Flaubert's letters

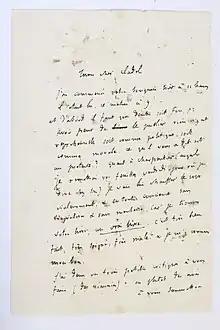
An 1877 letter from Gustave Flaubert to Léon Cladel

For many years after the first publication of the letters critical opinion was divided. Albert Thibaudet thought them "the expression of a first-rate intellect", and André Gide wrote that "For more than five years his correspondence took the place of the Bible at my bedside. It was my reservoir of energy". Frank Harris said that in his letters "he lets himself go and unconsciously paints himself for us to the life; and this Gustave Flaubert is enormously more interesting than anything in "Madame Bovary"". On the other hand, Marcel Proust found Flaubert's epistolary style "even worse" than that of his novels, while for Henry James the Flaubert of the letters was "impossible as a companion".